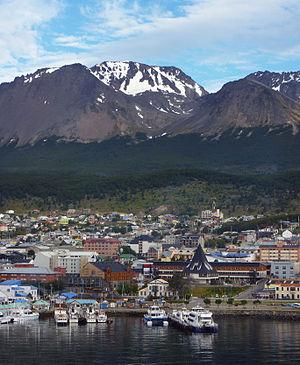
La province de Terre de Feu est une région administrative de l'Argentine située sur la grande île de la Terre de Feu, en Patagonie argentine. L'Argentine revendique le rattachement à la province des Malouines, de l'archipel de Géorgie du Sud-et-les Îles Sandwich du Sud et d'une partie de l'Antarctique. C'est la raison pour laquelle le nom complet de la région est « Terre de Feu, Antarctique et îles de l’Atlantique sud ».
Les Andes fuégiennes sont le prologement austral de la cordillère des Andes, au sud du détroit de Magellan. Elles occupent la portion montagneuse de l'archipel de la Terre de Feu, atteignant une altitude supérieure à 2 000 m. Elles sont situées au sud de l'Argentine et du Chili.